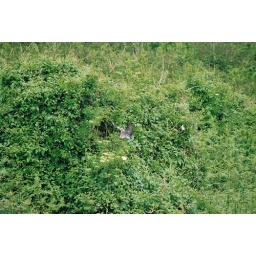
bird building a nest in Normandy